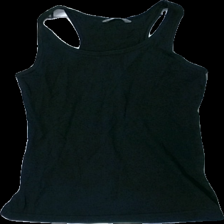
View: front
Type: Tank top
Category: Children
Brand: Lindex
Colors: Black
Material: 100% Cotton
Cut: Tight, C-collar
Size: 146
Season: All
Damage location: top center
Price range: 50-100
Recommended usage: Recycle
Description: Washed out